United Nations Security Council Resolution 1060

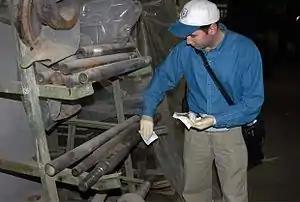
IAEA weapons inspector in Iraq

United Nations Security Council resolution 1060, adopted unanimously on 12 June 1996, after reaffirming resolutions 687 (1991), 707 (1991) and 715 (1991) on the monitoring of Iraq's weapons programme, the Council demanded that Iraq co-operate with weapons inspection teams from the United Nations Special Commission and allow unrestricted access to any areas and equipment the teams requested.